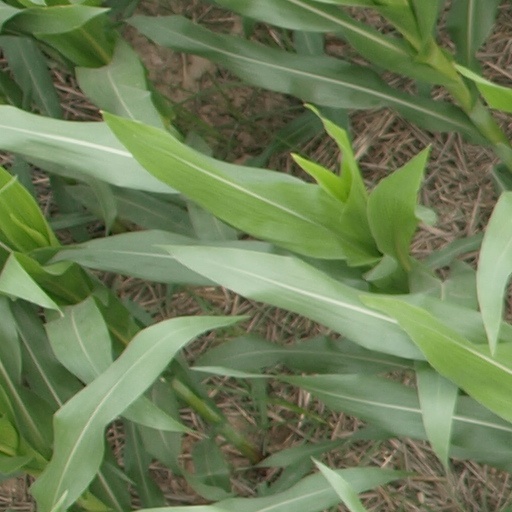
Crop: maize; corn